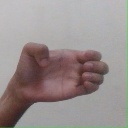
अक्षर: ख